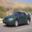
Label: automobile